Ilmari Manninen

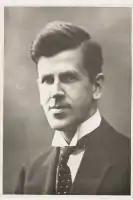

Ilmari Justus Andreus Manninen (2 September 1894 – 14 June 1935) was a Finnish professor, writer and ethnographer. He led the Estonian National Museum when it opened at Raadi Manor.